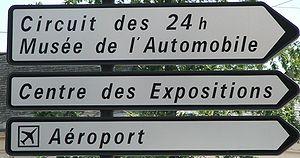
Signalisation de l'aéroport/drome du Mans depuis Pontlieue.
L'aéroport du Mans ou aéroport Le Mans-Arnage, autrefois nommé aérodrome des Raineries, est un aéroport qui se situe à environ 7 kilomètres au sud de la ville du Mans sur le territoire de la commune d'Arnage, dans la Sarthe, en France. Il est accessible via le périphérique sud de la ville. Son gestionnaire est la Chambre de commerce et d'industrie du Mans et de la Sarthe.